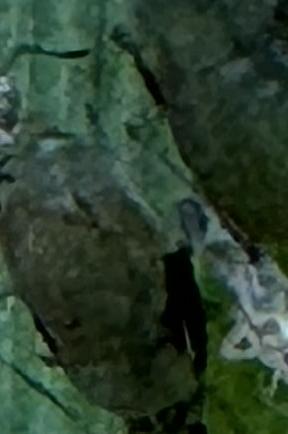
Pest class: bird_cherry_oat_aphid